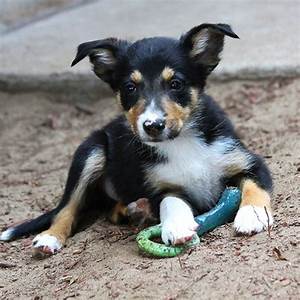
Label: cane